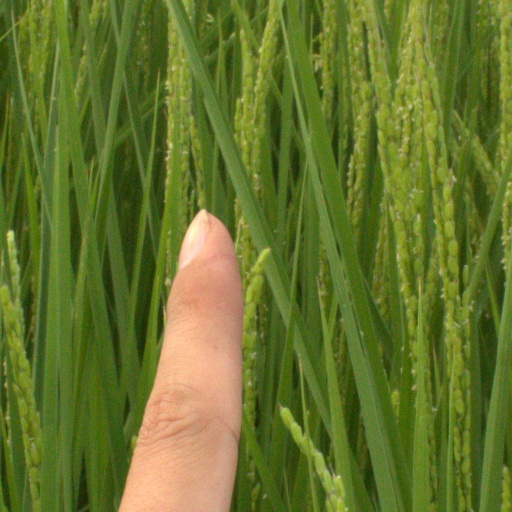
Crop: rice